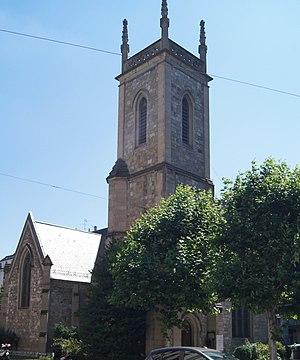
Église anglaise de Genève: Holy Trinity Church
L'église anglaise de Genève, sous la dénomination de Holy Trinity Church, est une église anglicane relevant de l’Église d'Angleterre. Elle se situe à la Rue du Mont-Blanc, à Genève. Les cultes y sont célébrés en anglais.
Cette liste présente les biens culturels d'importance nationale dans le canton de Genève. Cette liste correspond à l'édition 2009 de l'Inventaire Suisse des biens culturels d'importance nationale pour le canton de Genève. Il est trié par commune et inclus : 86 bâtiments séparés, 46 collections et 10 sites archéologiques.